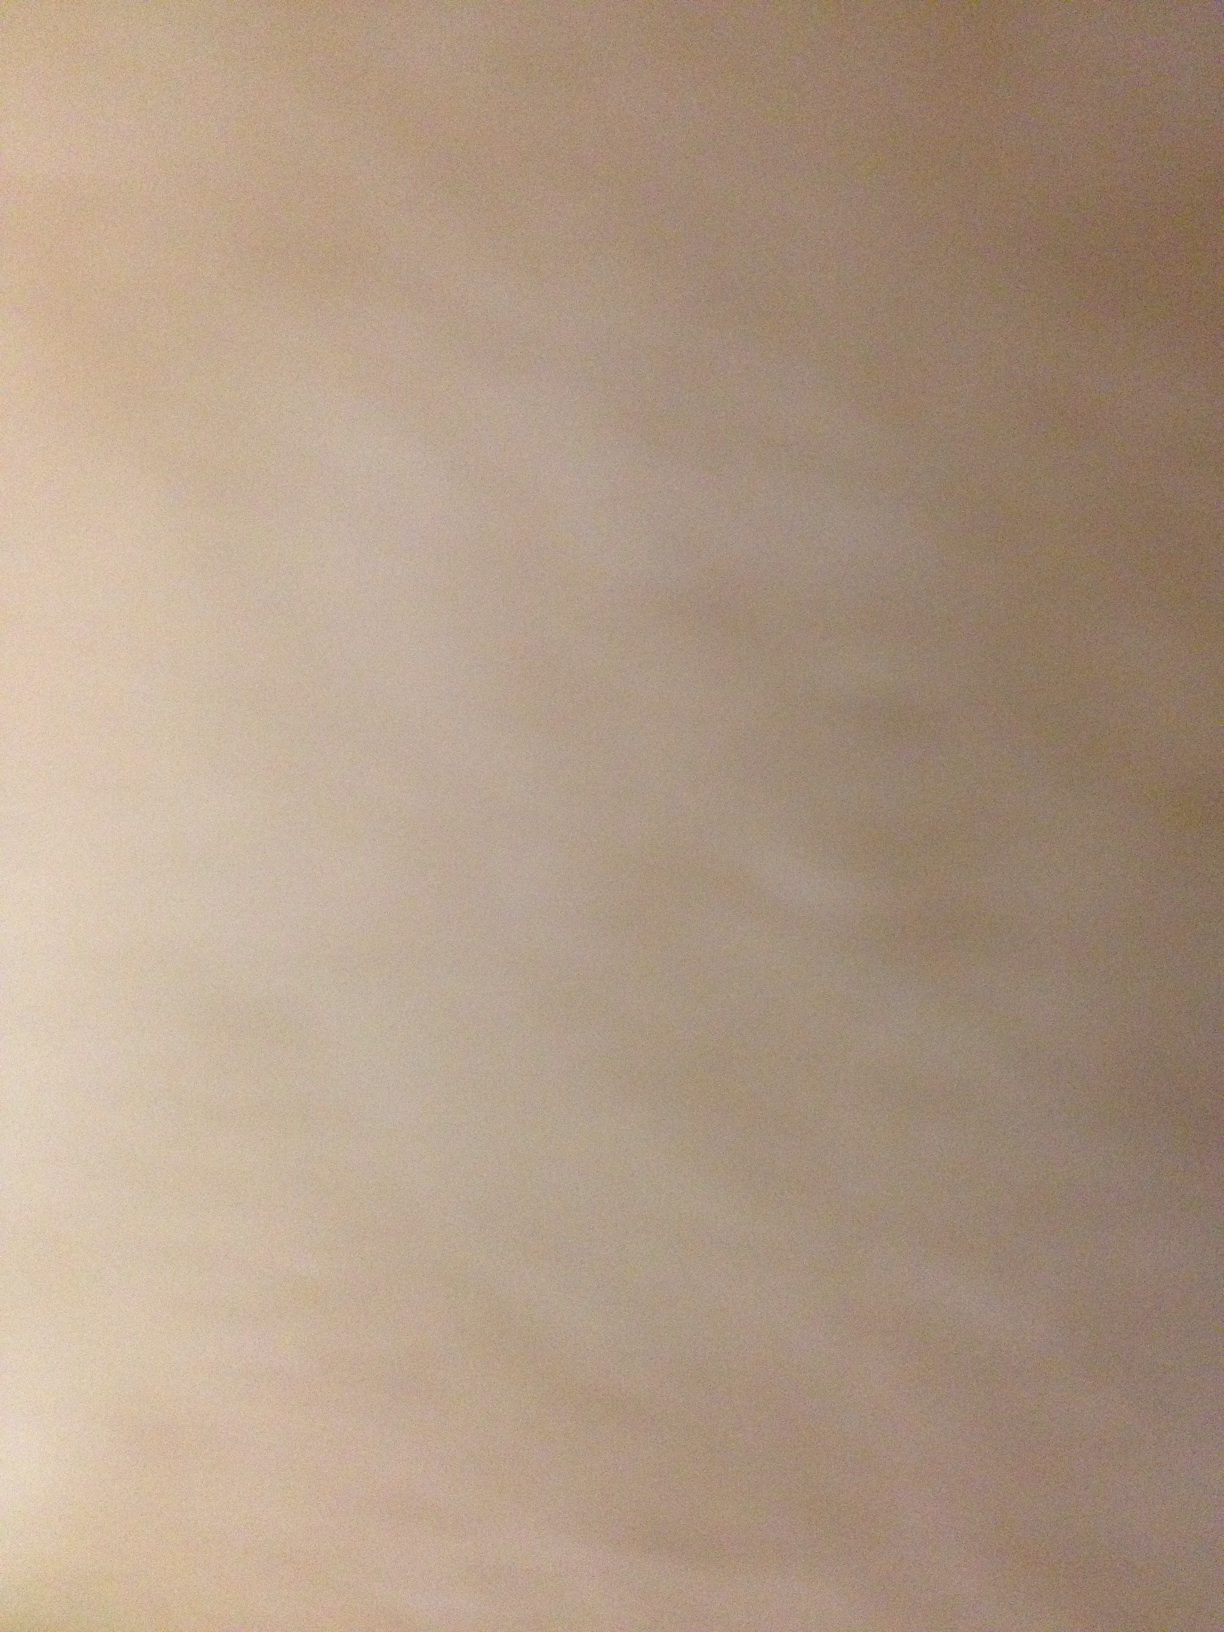Question: What is the name of this bottle
Answer: unanswerable